Montevideo

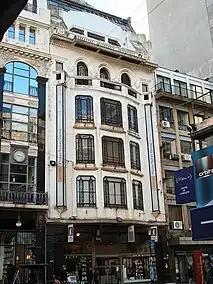
Museo Torres García

In recent years Montevideo nightlife has moved to Parque Rodó, where a large concentration of buildings cater for the recreational interests of young people during the night time. Under a presidential decree which went into effect on 1 March 2006, smoking is prohibited in any public place with roofing, and there is a prohibition on the sale of alcohol in certain businesses from 21.00 to 9.00.